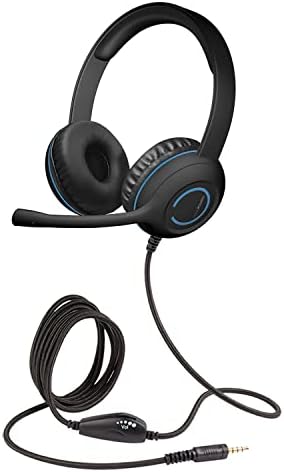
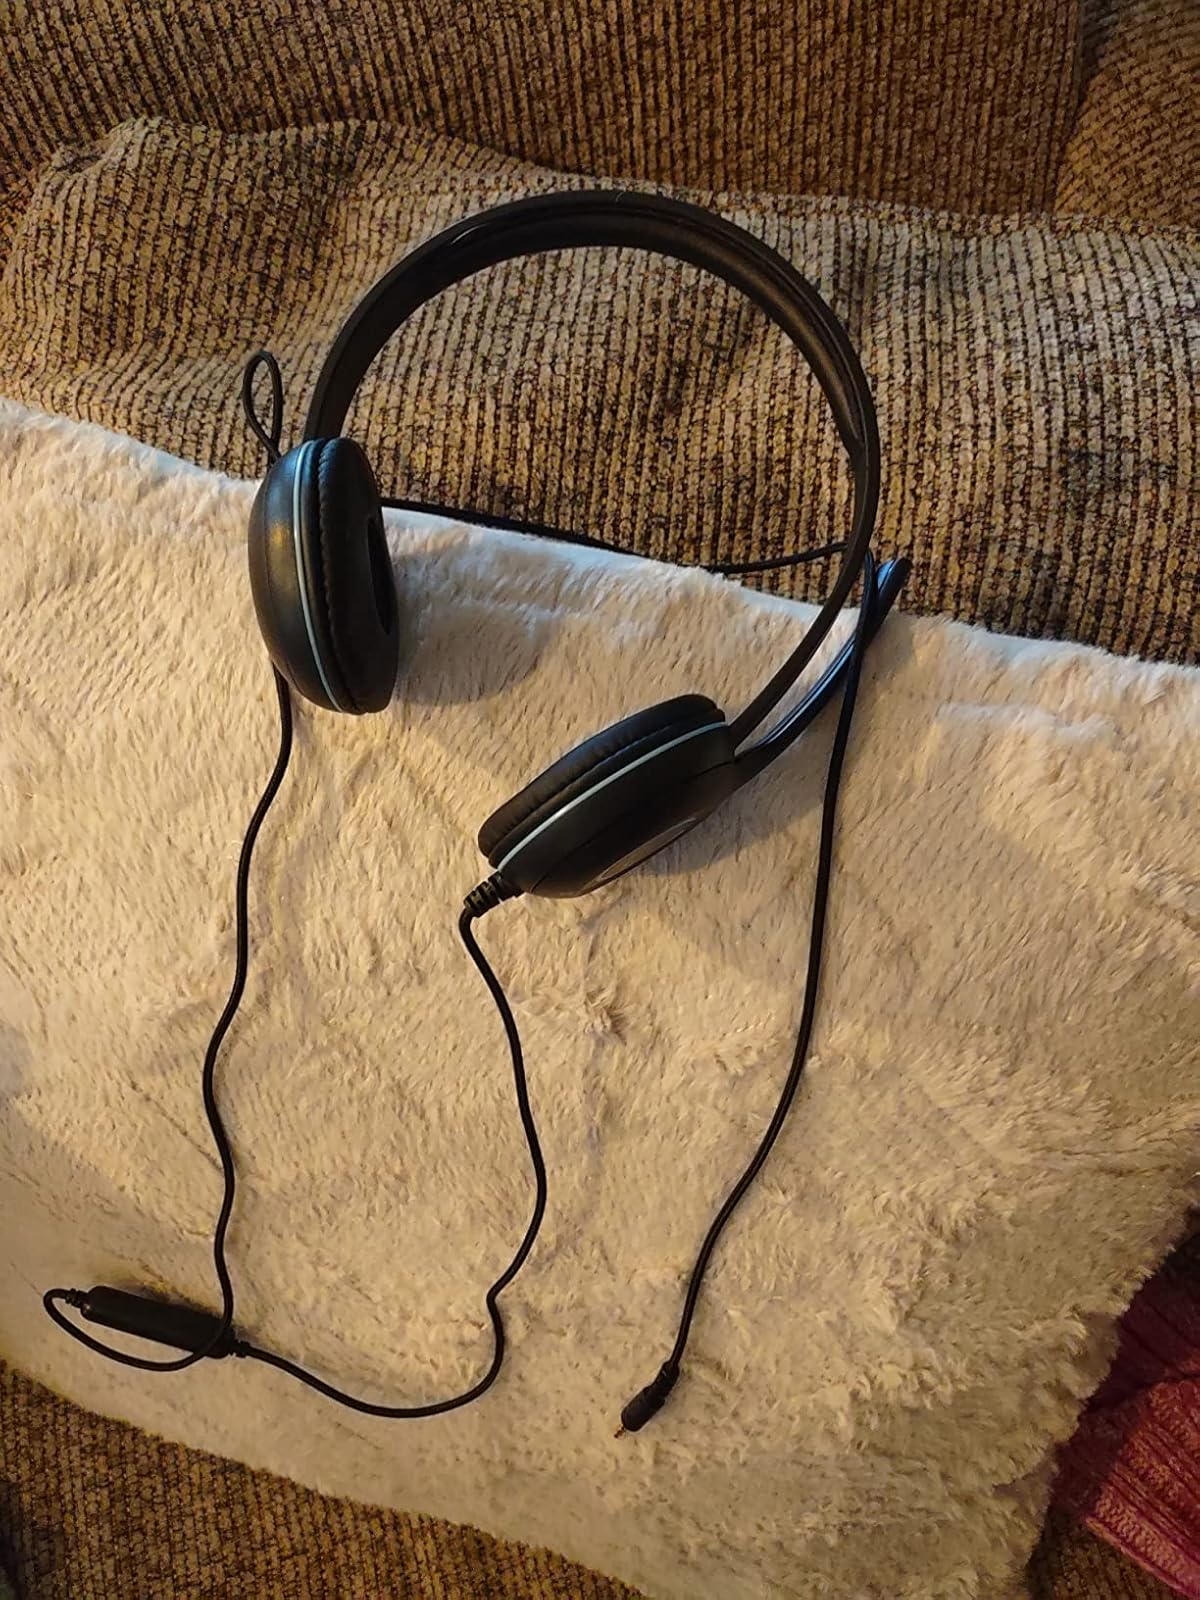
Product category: headphones
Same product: yes